Alice Springs

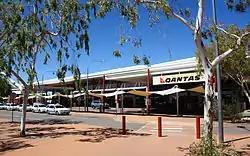
Alice Springs Airport

Americans have lived in Alice Springs continuously since the establishment of the United States Air Force Detachment 421, in 1954. Currently located on Schwarz Crescent, it is part of a joint American–Australian project called the Joint Geological and Geographical Research Station (JGGRS). The unit is locally known as "Det 421" or "The Det" and has sponsored as many as 25 American families to live as temporary residents of the Alice Springs district.